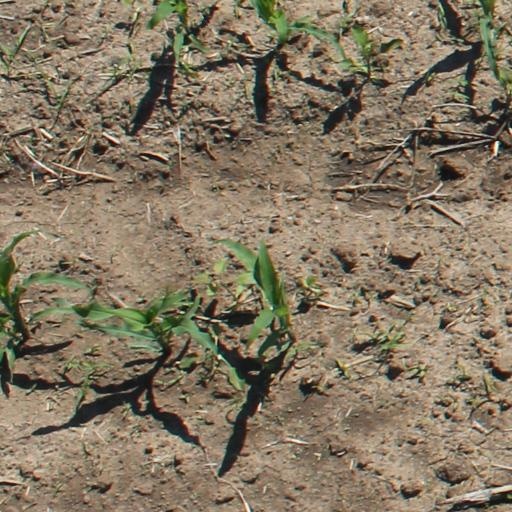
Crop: maize; corn